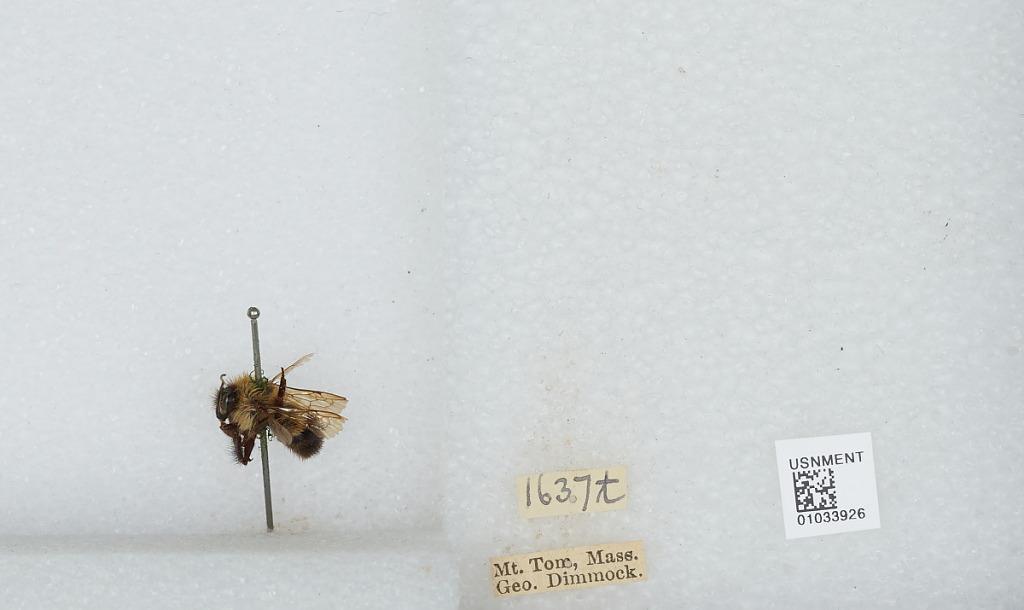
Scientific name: Bombus (Pyrobombus) vagans vagans Smith
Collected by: G. Dimmock
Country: United States
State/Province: Massachusetts
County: Hampden
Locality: Mount Tom
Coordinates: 42.2417, -72.6481